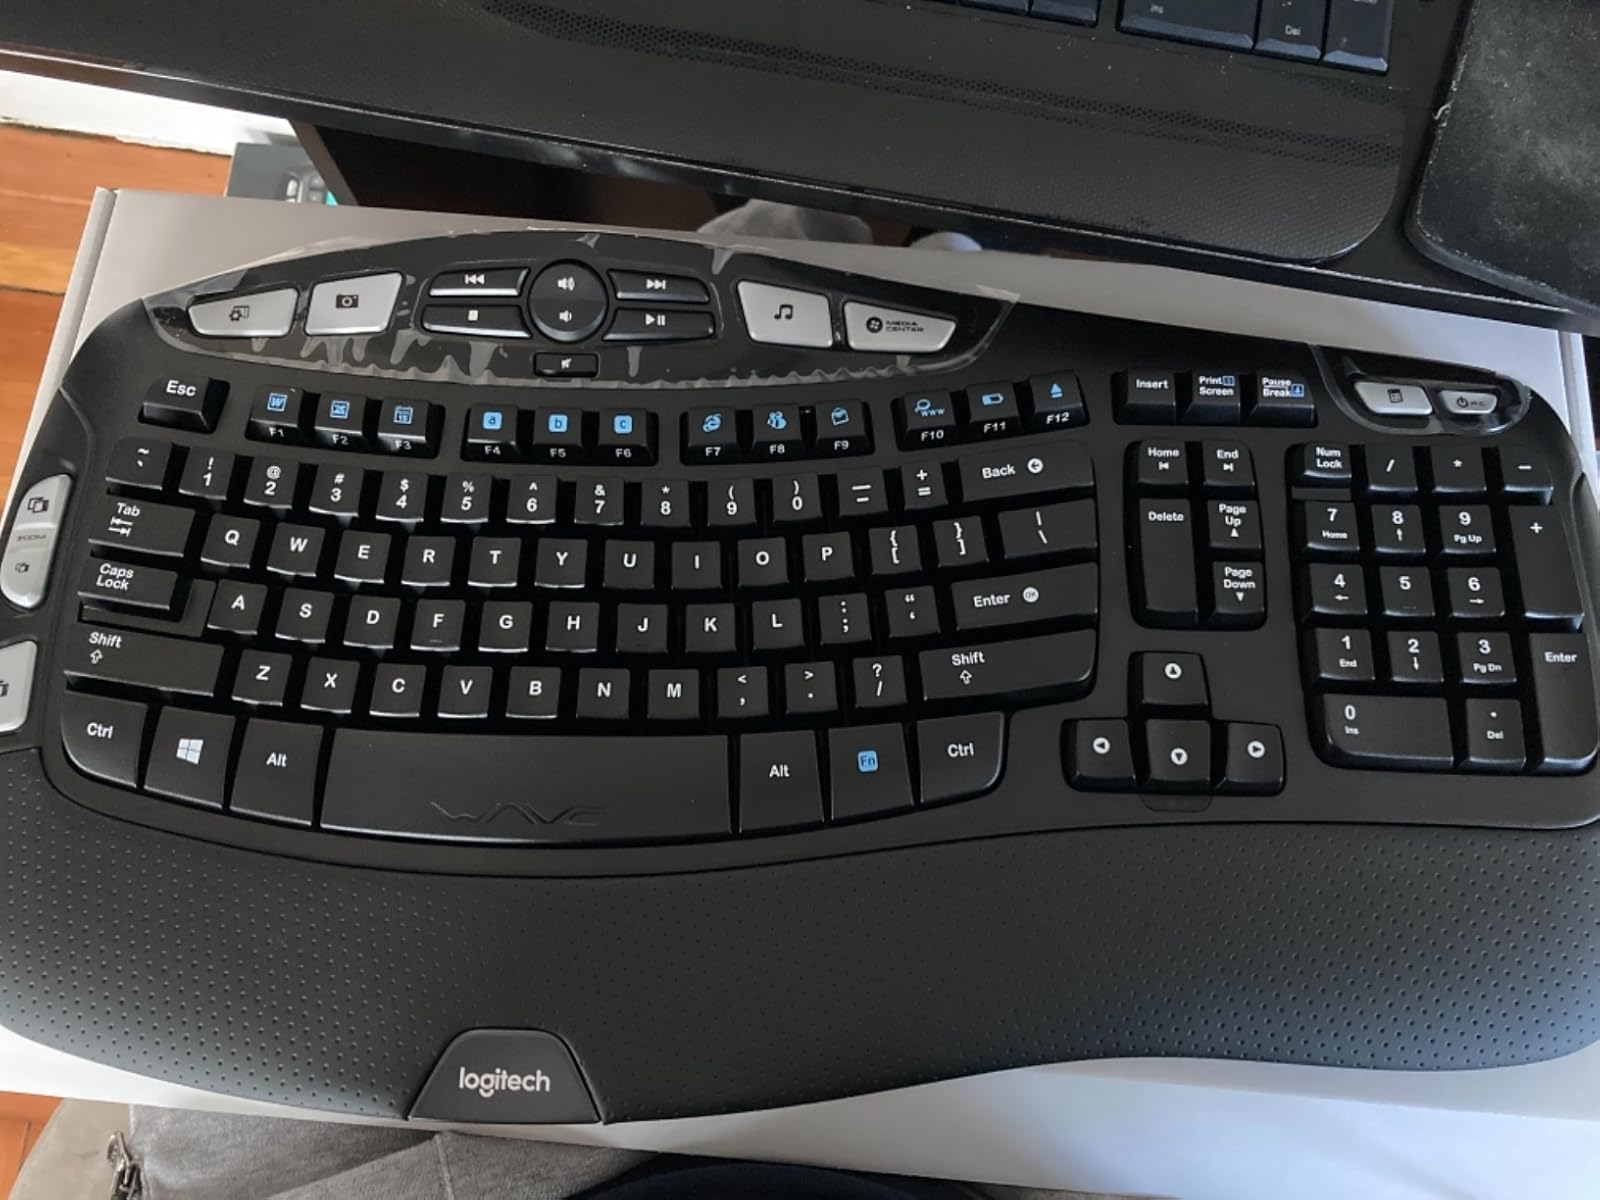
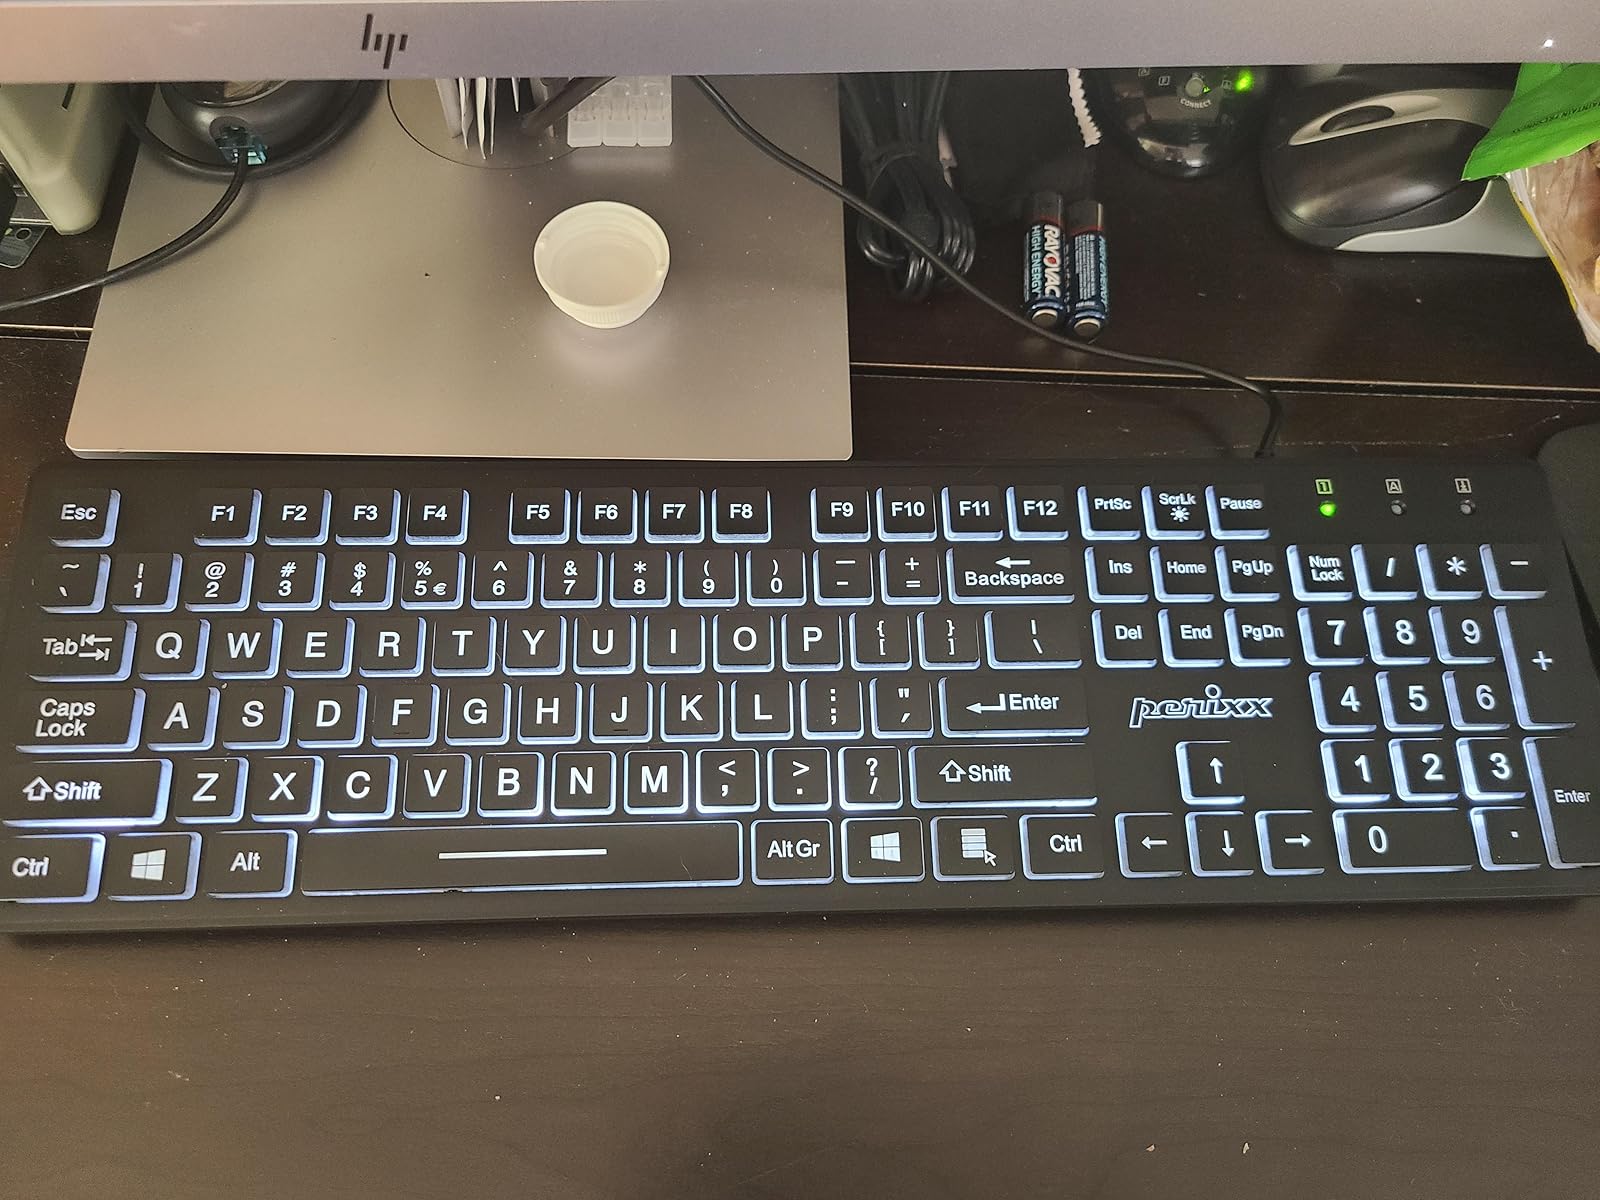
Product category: keyboard
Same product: no